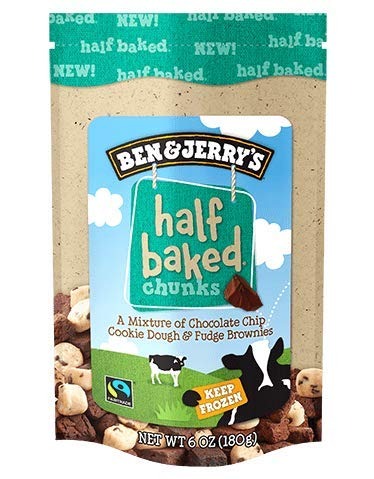
Item Name: Ben & Jerry's - Snackable Dough Chunks, Non-GMO - Fairtrade, Half Baked, 6 Oz. Bag (8 Count)
Bullet Point 1: 8 Bags of Half Baked Dough
Bullet Point 2: A Mixture of Chocolate Chip Cookie Dough & Fudge Brownies
Product Description: <p>As much as you love treasure-hunting for chunks in our ice cream, digging up loot by the spoonful takes time...and a spoon. These snackable chunks of cookie dough and brownies are ready-to-grab by the handful, so now you can get half-baked in no time. Enjoy!</p>
Value: 48.0
Unit: Ounce

Price: 4.99